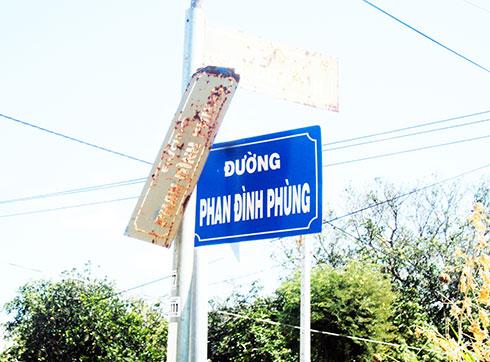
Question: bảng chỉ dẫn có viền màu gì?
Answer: màu trắng